André Lichtenberger

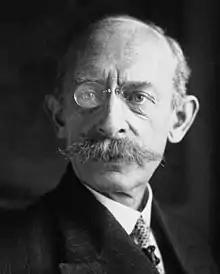

André Lichtenberger (29 November 1870, Strasbourg – 23 March 1940, Paris) was a French novelist and sociologist. He held a Doctor of Letters in history. He was the son of theologian Frédéric Auguste Lichtenberger.